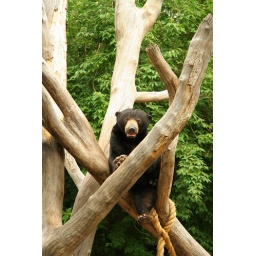
Here is a goofy black bear playing around in the trees at the St. Louis zoo.